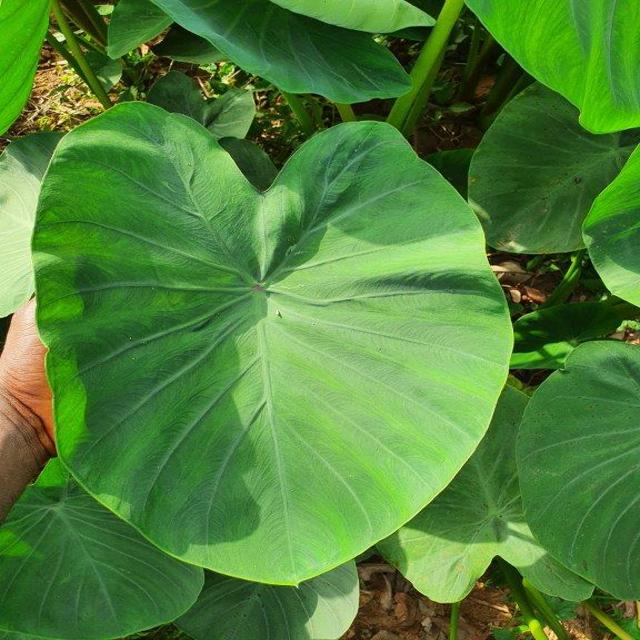
Label: Healthy